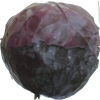
Label: red_cabbage